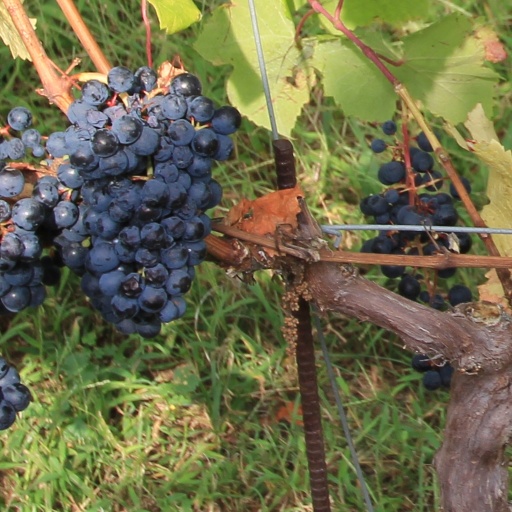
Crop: grape